Gerrit Dou

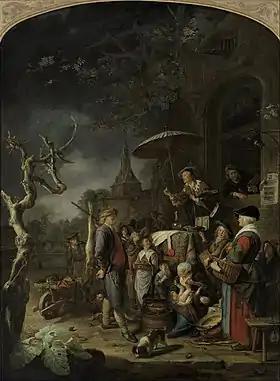
"The Quack Doctor", 1652, Oil on panel, 112 x 83 cm, Museum Boijmans Van Beuningen, Rotterdam

"The Kitchen Maid with a Boy in a Window" features a maidservant, fish and a little boy holding a hare, cramped together with a bunch of vegetables, a dead bird and copperware. Sluijter acknowledges that a contemporary viewer would have certainly approved of this scene as representing an approximation of life since the rendering of all the material is very realistic. On the overall series of maidservant-scenes, Sluijter remarks that the image of a maidservant was generally associated with a sexual undertone. According to de Jongh, this motif has erotic references. In his article on Erotica in 17th-century genre pieces, de Jongh argues that dead hunted birds and animals most likely all refer to the notion of eroticism and availability of the woman depicted because birding and hunting were synonyms for sexual encounters. All images of maidservants accompanied by dead birds or animals refer to hunting and "vogelen" (birding), which in Dutch means to copulate. The maidservants are thereby explicitly erotic. Certainly, a cock as a bird refers to a cock as the male sex organ and this can be seen hanging from the wall in "Kitchen Maid with a Boy in a Window". [de Jongh, 1968–1969] De Jongh´s erotic interpretations can be disputed regarding the paintings by Gerard Dou because he depicts his dead chicks and furry hares not only with seductive maidservants but also as props in motifs with old servants, or in domestic household scenes, such as "The Young Mother" (1658).